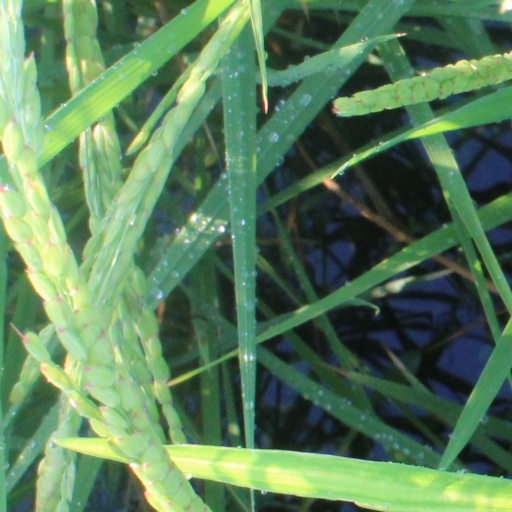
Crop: rice